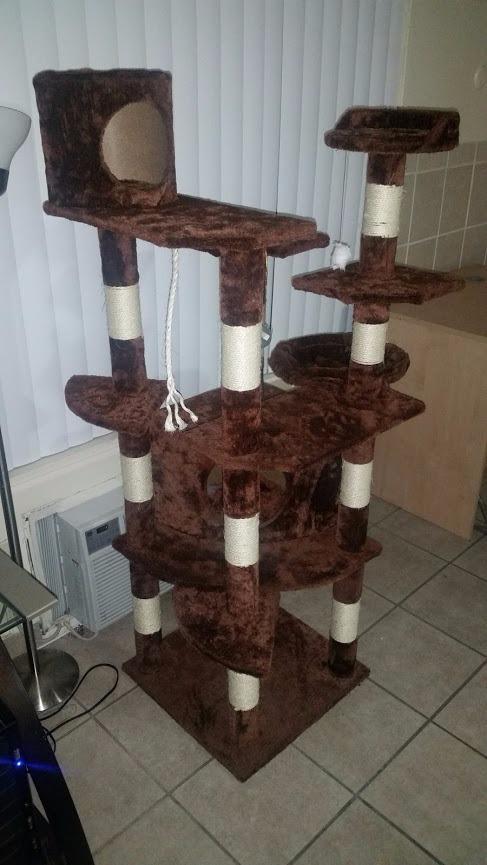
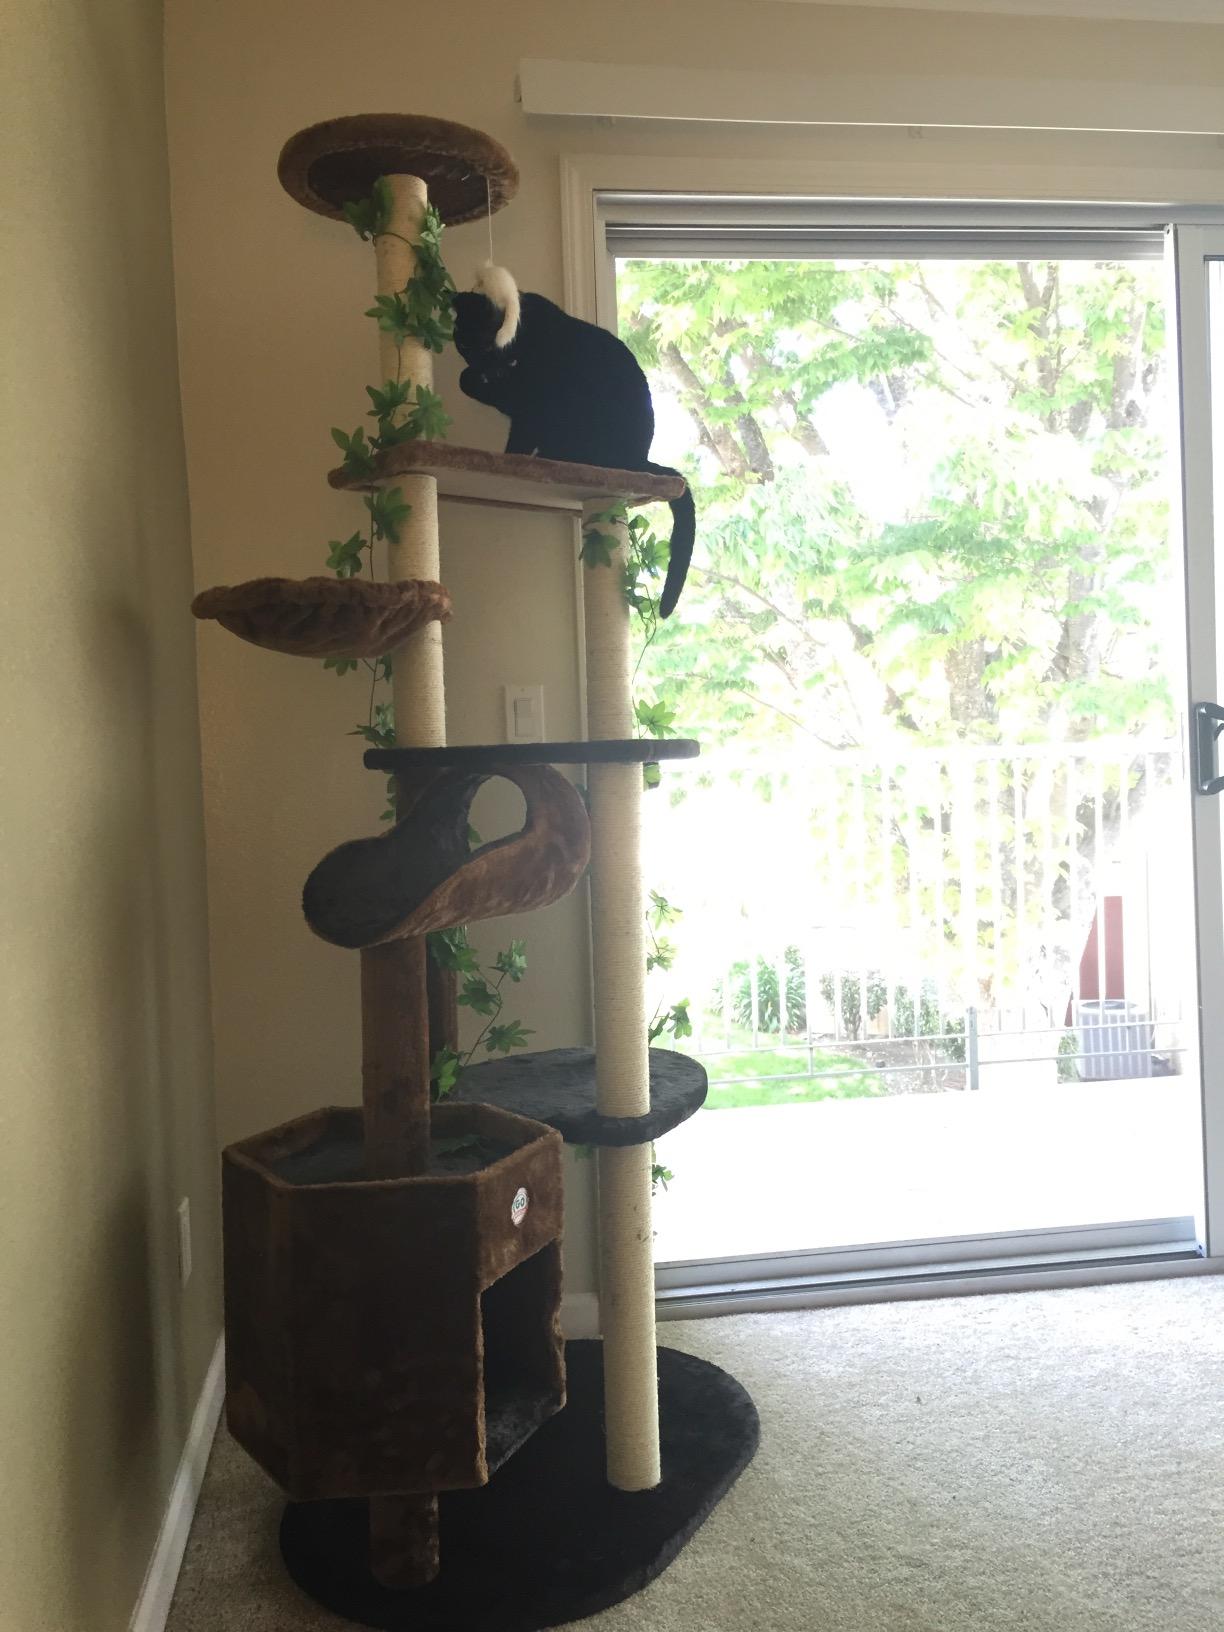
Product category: items_cat tree
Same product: no